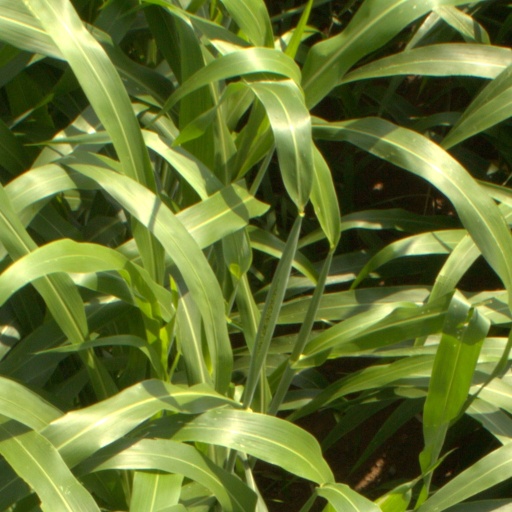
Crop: sorghum